Old Mine in Wałbrzych

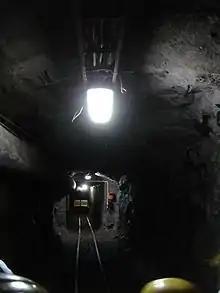
"Fox Adit" (2008)

During the deepening of the two shafts, boiler house No. 1 was built between them in a form of a tower with surrounding turrets. This three-story building, high, was built on a brick foundation. In 1885, the boiler house was decommissioned and the interior of the building was adapted into a bathhouse and laundry. The third floor was used as a platform for the circulation of overhead carts. In 1915 a new bathhouse for miners was built nearby and the rooms near the shafts were used as a bathhouse for women working in the coal sorting plant and as a laundry and shaft storehouses.